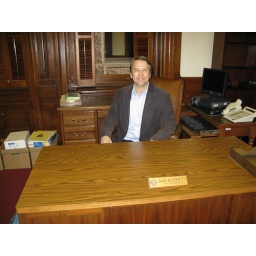
2008-JAN-18. Mark Bauer at the desk of Congressman Dan Barrett at his new office in the capitol building in Austin, TX.